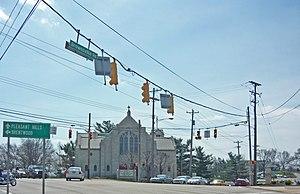
Brentwood est un borough situé dans le comté d'Allegheny, en Pennsylvanie, aux États-Unis. En 2010, il comptait une population de 2 159 habitants. Il est incorporé le 11 juin 1915.